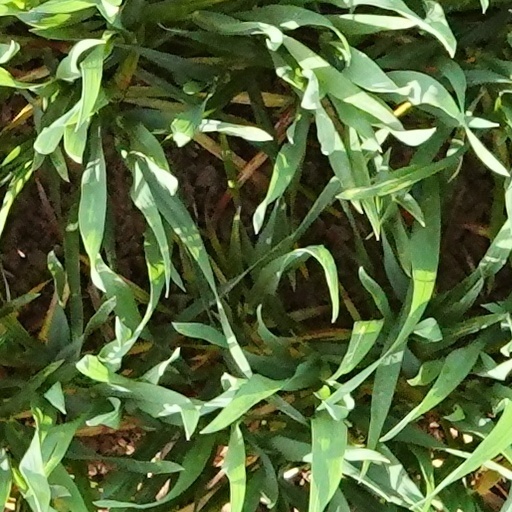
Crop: wheat